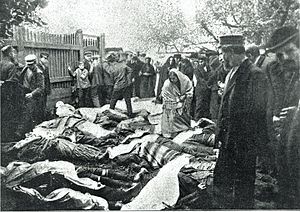
Hadforbrydelse
Jødiske ofre efter pogrom i Polen i 1904.
Hadforbrydelse eller hate crime er en ikke-juridisk betegnelse for forbrydelser, hvor motivet hænger sammen med offerets etnicitet, race, hudfarve, religion, seksuelle orientering etc.